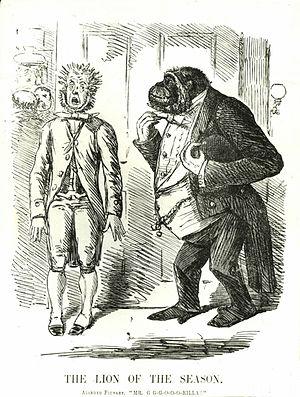
La primatologie est la discipline qui étudie les mammifères de l'ordre des Primates, c'est-à-dire les singes, les tarsiers, les loris et galagos, et les lémuriens de Madagascar. Certains primatologues incluent les humains dans leur champ d'étude. Le développement de la primatologie en tant que science à part entière est récent, à partir de la seconde moitié du XXᵉ siècle seulement. Néanmoins, l'étude et l'observation des primates par les sociétés humaines sont très anciennes. Si l'histoire de la primatologie suit en grande partie celle de la zoologie en général, elle présente plusieurs particularités uniques dues aux liens étroits et longtemps contestés qu'entretient l'espèce humaine avec les autres primates.